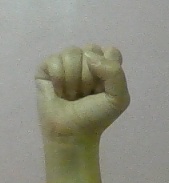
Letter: saad